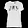
Label: T - shirt / top